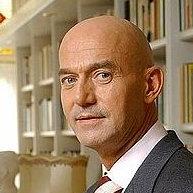
Age: 53